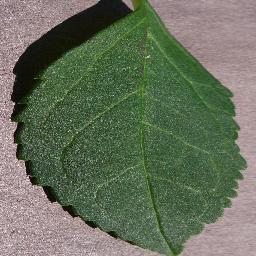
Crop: cherry
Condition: (including_sour)_healthy